Doctor Who series 7

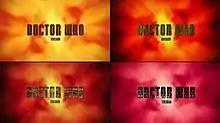
The redesigned "Doctor Who" title card for the first part of series 7 removed the "DW" insignia and featured a different look for each episode.

In keeping with the blockbuster theme, the title sequence for the first part of the series (up to and including "The Snowmen") featured a different look to the titles and logo in the title sequence to reflect the concept of the episode. The Time Vortex in the title sequence was also tinted blue and green. The interior of the TARDIS was redesigned starting with the Christmas special, which also featured a new title sequence that, for the first time since the end of Season 26 in 1989, showed the Doctor's face, together with a new orchestration of the theme tune. Moffat had noticed that the TARDIS' design was getting "progressively whimsical" and resembled more of a "magical place" rather than a machine. The set was designed by series production designer Michael Pickwoad, who stated that the new interior was also supposed to be "darker and moodier" and provide an easier access to the "gallery" of the ship when shooting. The new design allowed the entrance to be more central, and also returned the console to the look of the designs in the classic series.